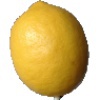
Label: Lemon 1